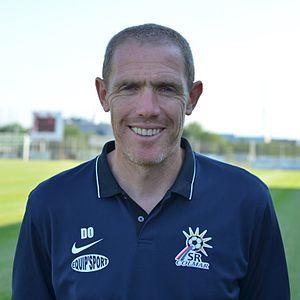
Damien Ott est un joueur de football français, né le 12 septembre 1965 à Bâle. Il évoluait au poste de défenseur. Depuis 1998, il est reconverti en entraîneur. Il est actuellement l'entraîneur adjoint de Laurent Batlles à Troyes.
Vincent Bernardet, né le 23 avril 1981 à Châteauroux, est un footballeur français. D'abord attaquant, il devient arrière gauche au moment de son passage au niveau professionnel avant de terminer sa carrière au poste de défenseur central. Il est actuellement licencié au FC Déolois, club amateur situé près de Châteauroux.